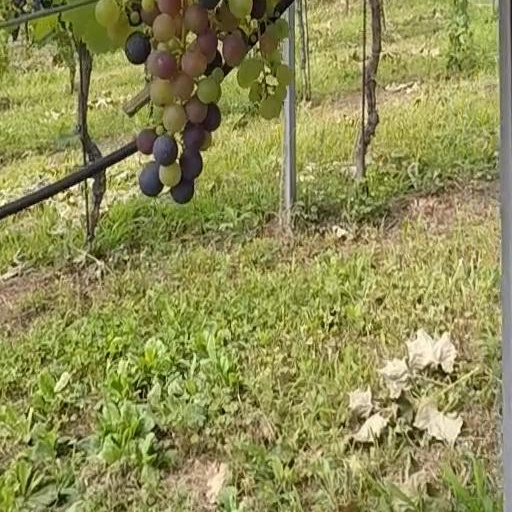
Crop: grape